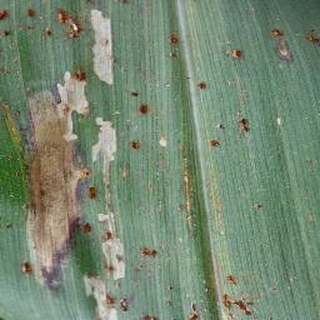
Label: corn_northern_leaf_blight